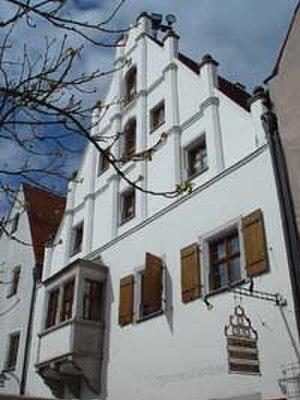
Weiden in der Oberpfalz est une ville allemande de Bavière. Il s'agit d'une ville-arrondissement du district du Haut-Palatinat. La ville se situe à 100 km à l'est de Nuremberg et à 35 km à l'ouest de la frontière avec la République tchèque. Elle est le chef lieu de la moitié nord du Haut-Palatinat et est rattachée à la région métropolitaine de Nuremberg.